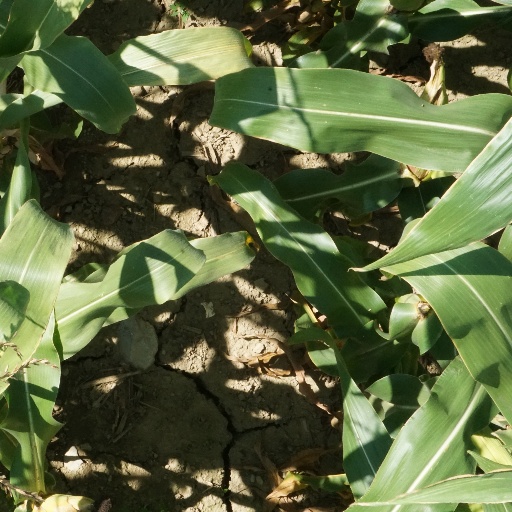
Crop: maize; corn